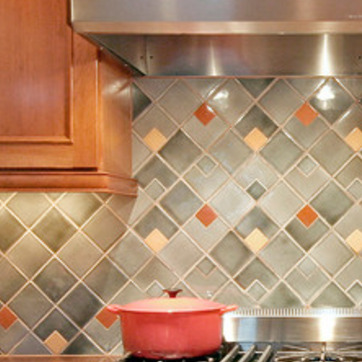
Material: tile